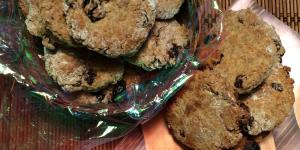
galletas de avena y pasas veganas